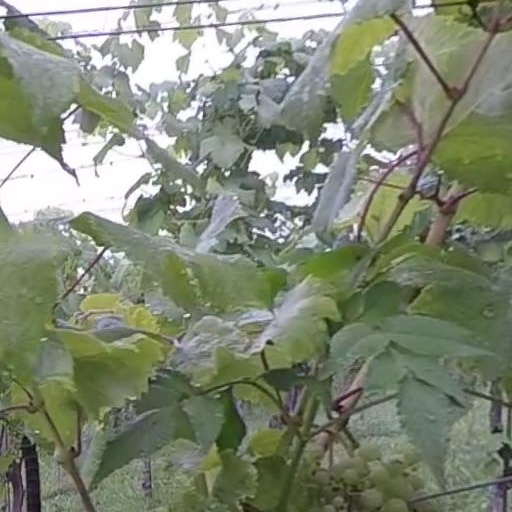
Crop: grape